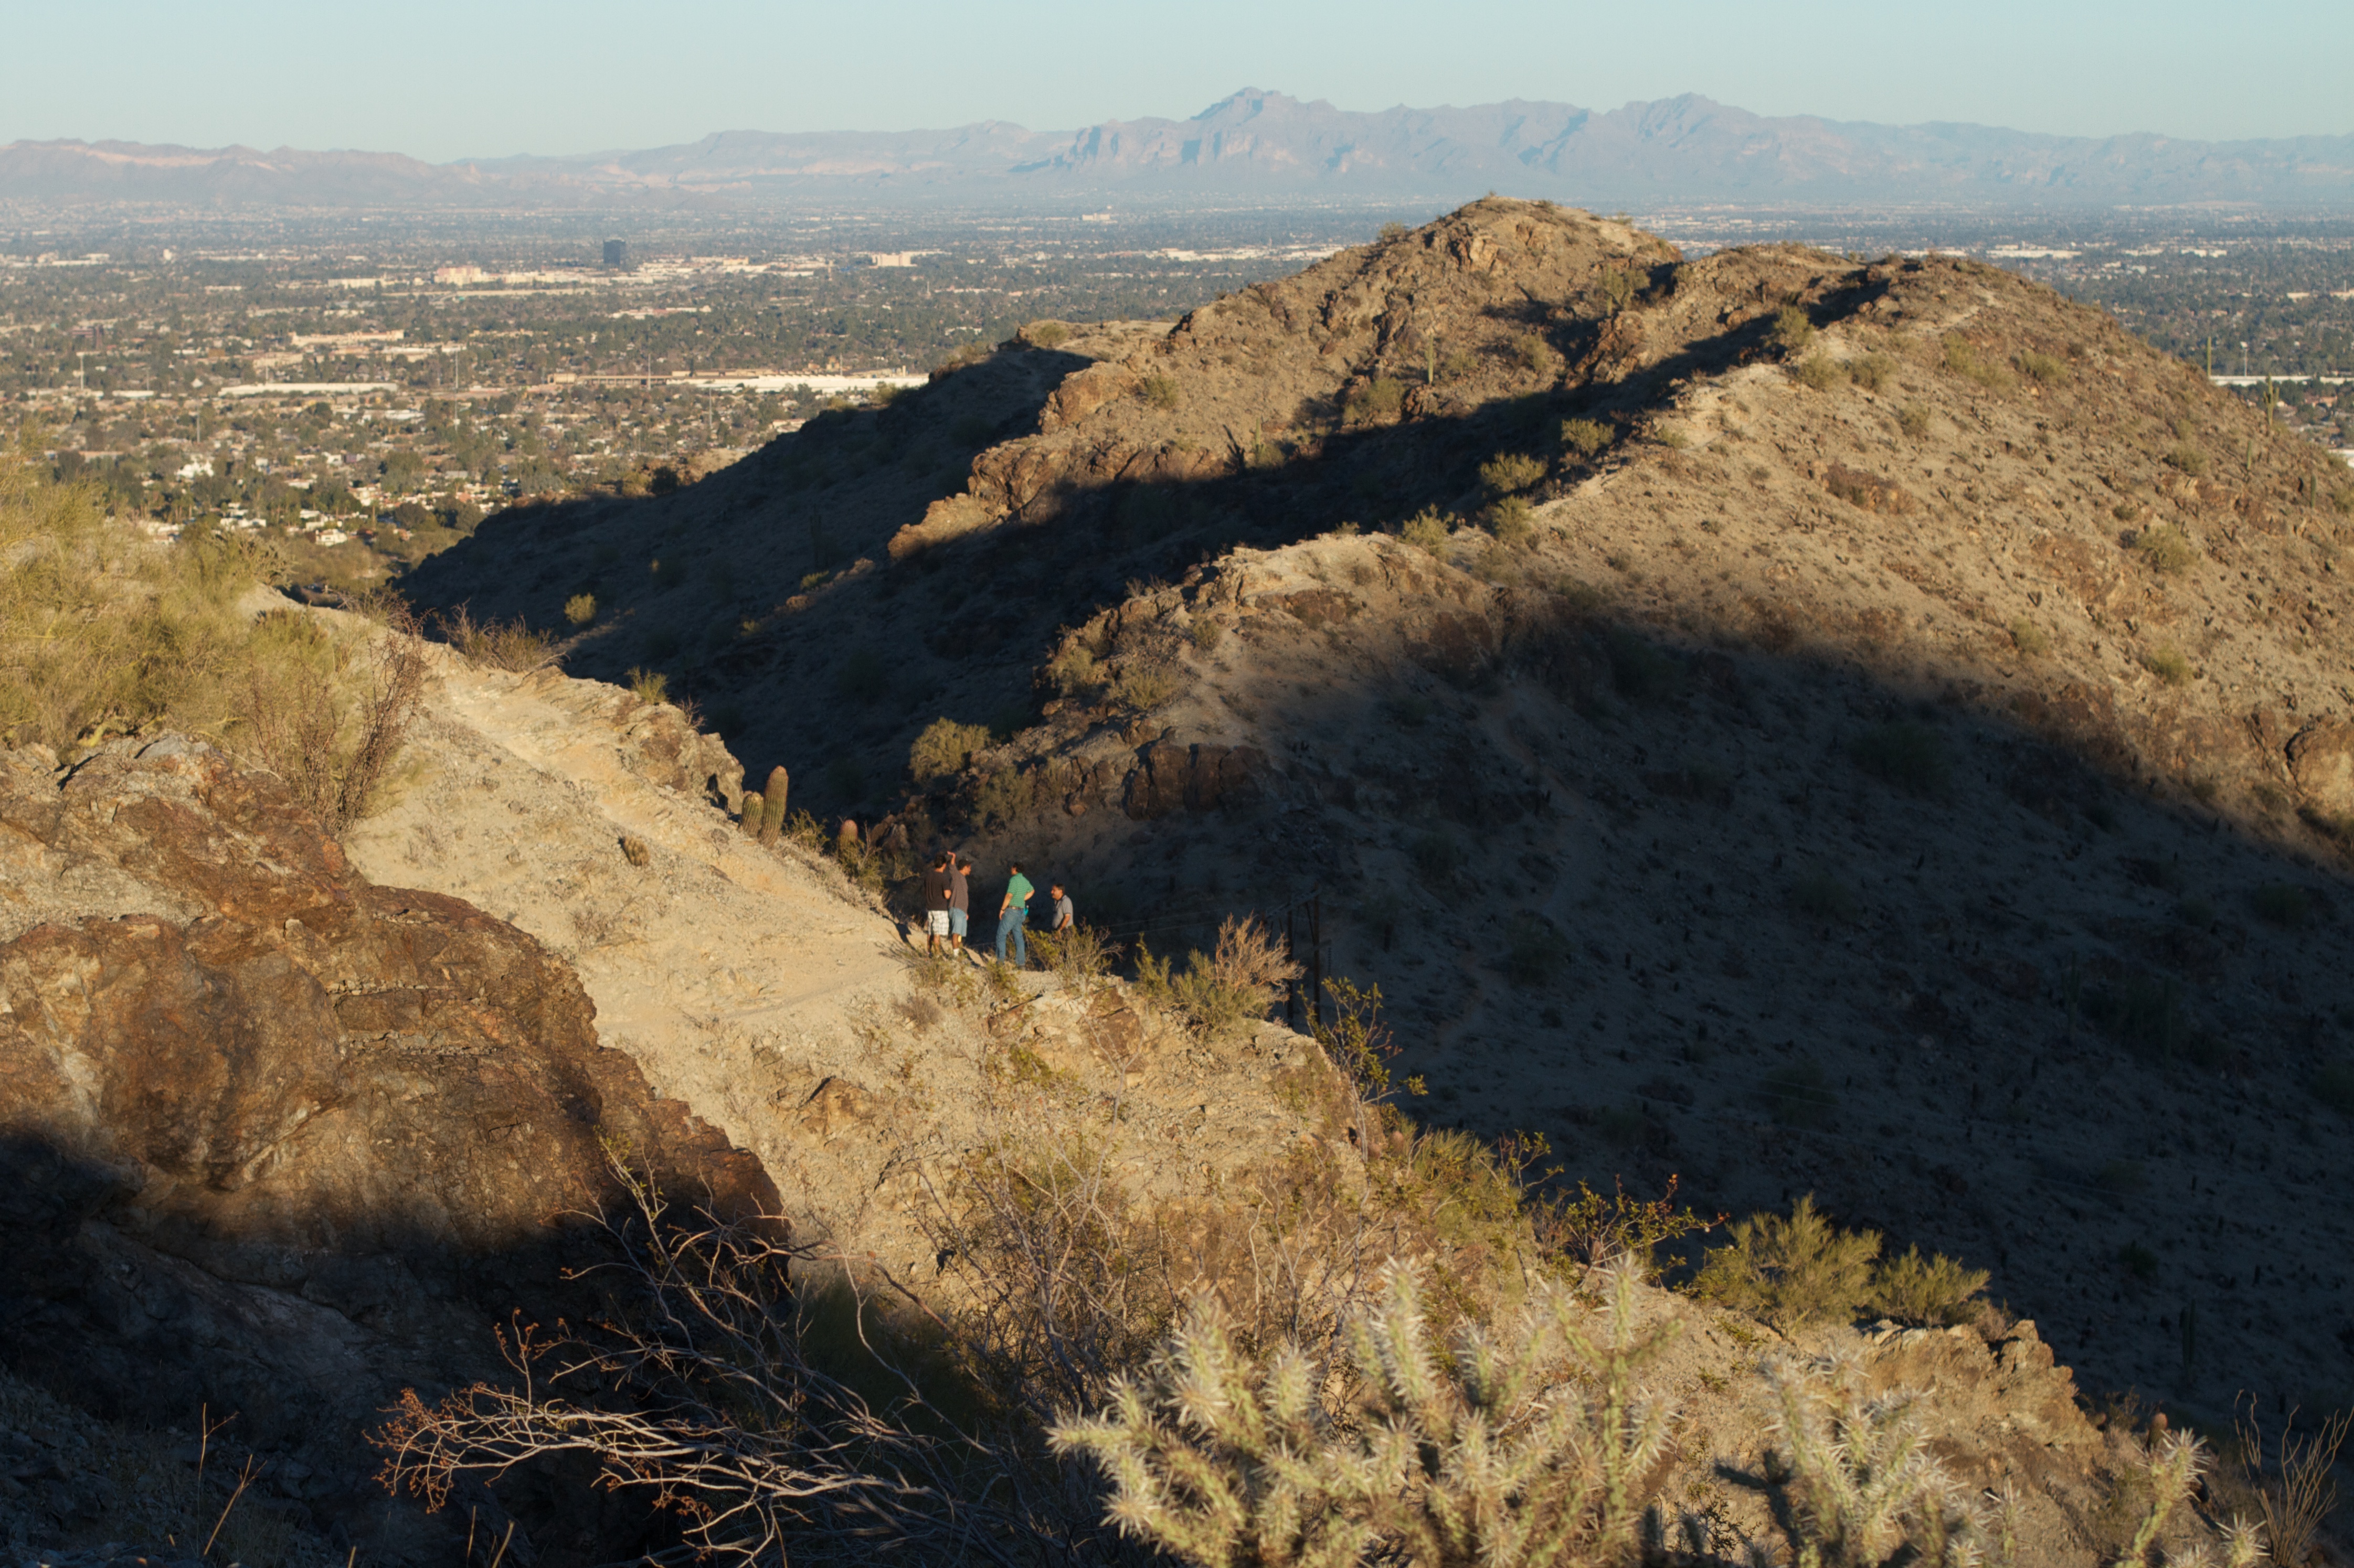
landscape, wilderness, mountain, hill, cliff, soil, terrain, ridge, summit, geology, badlands, plateau, fell, 2013365, ecosystem, wadi, landform, aerial photography, geographical feature, mountainous landforms, geological phenomenon